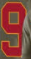
Number: 9